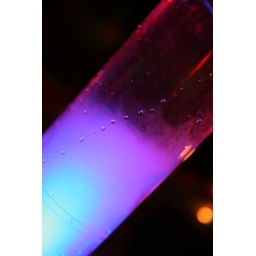
A denser-than-air smoke is inside a glass and being lightened by a blue ligh under.